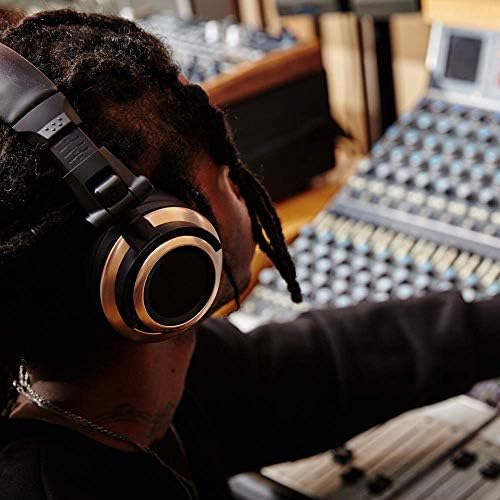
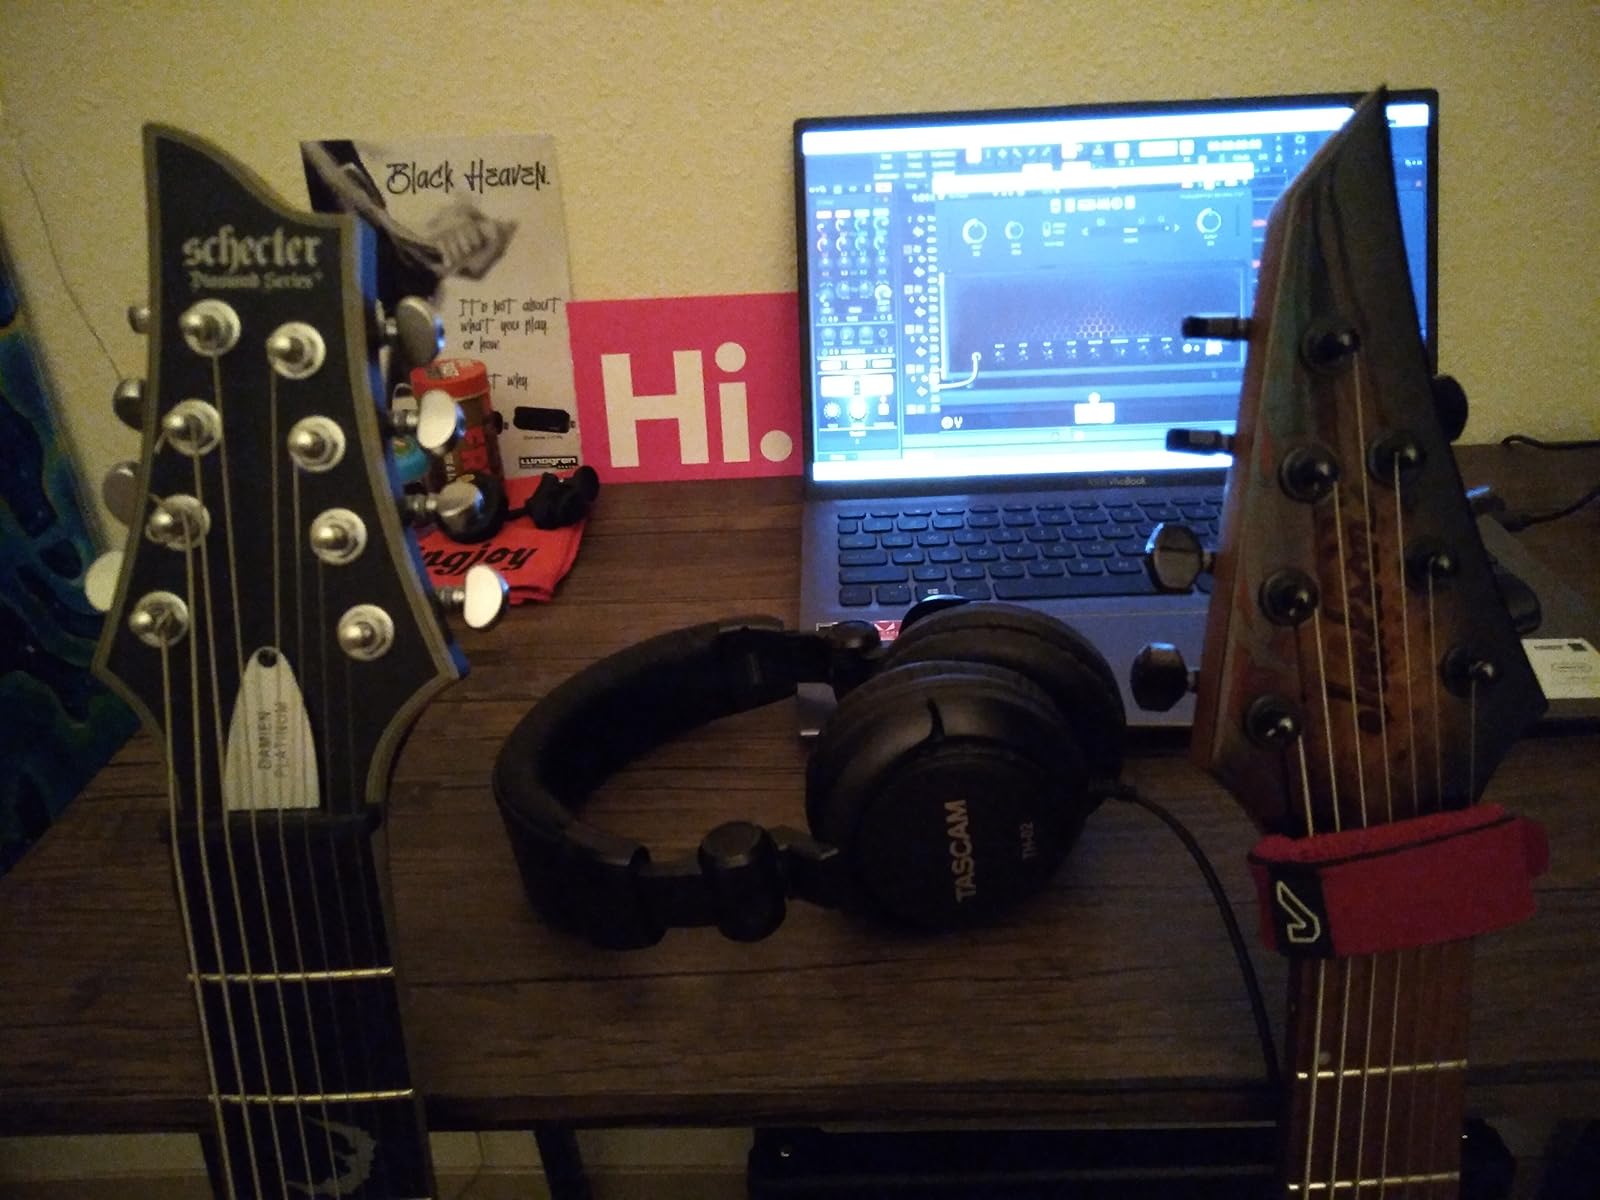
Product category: headphones
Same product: no